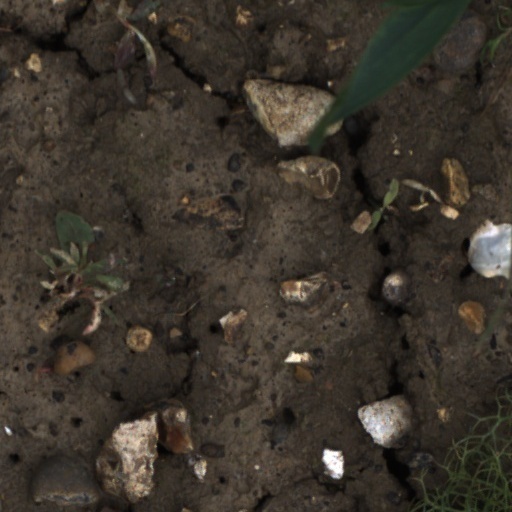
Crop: wheat